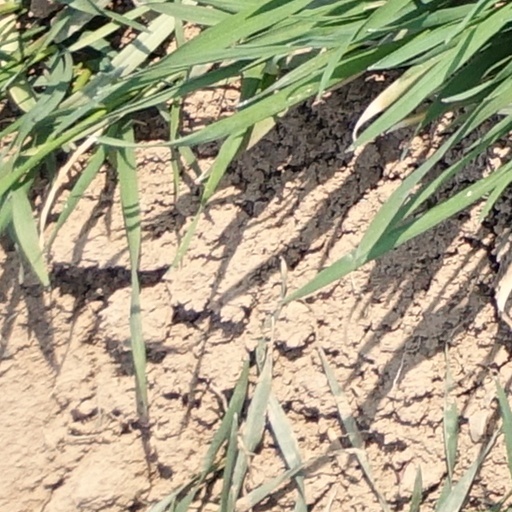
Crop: wheat